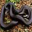
Label: snake